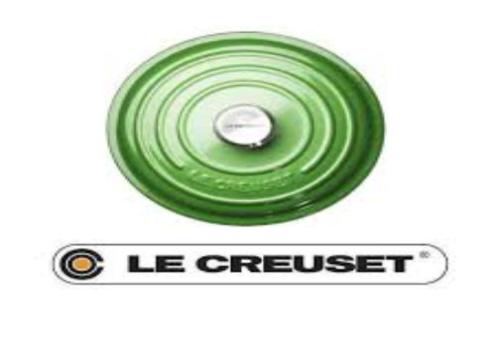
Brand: le creuset
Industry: Necessities